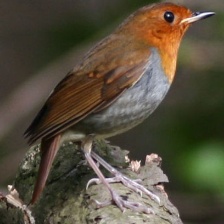
Species: JAPANESE ROBIN
Scientific name: ERITHACUS AKAHIGE
ImageNet parent category: robin